Ethnic groups of Argentina

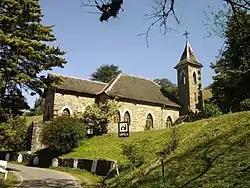
A chapel in Villa Nogués.

French immigration has left a significant mark on Argentina, with a notable influence on the arts, culture, science and society of the country. Many emblematic buildings in cities like Buenos Aires, Rosario, and Córdoba were built following French Beaux Arts and neoclassical styles, such as the Argentine National Congress, the Metropolitan Cathedral, or the Central Bank building. In particular, landscape architect Carlos Thays, in his position as 1891 Director of Parks and Walkways, is largely responsible for planting thousands of trees, creating the Buenos Aires Botanical Garden and giving the city many of its parks and plazas that are sometimes compared to similar designs in Paris.